Juan Luis Vives

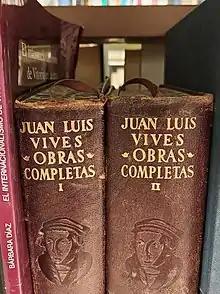
Books of Juan Luis Vives in 2021

Vives imagined and described a comprehensive theory of education. He may have directly influenced the essays of Michel Eyquem de Montaigne as well as John Henry Newman. His writings were also admired by his close friends Thomas More and Erasmus, who wrote that Vives "will overshadow the name of Erasmus."